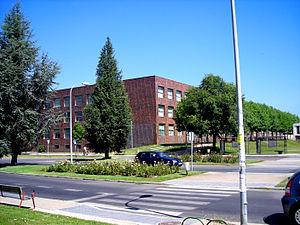
L'Université de León est une université publique espagnole située dans les villes de León et de Ponferrada, en Castille-et-León.